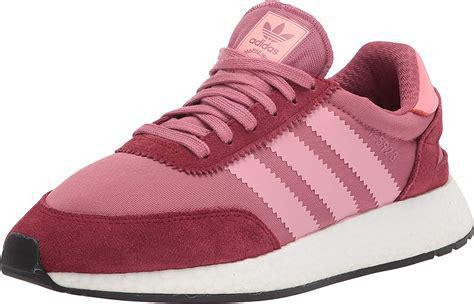
Brand: Adidas
Model: I 5923